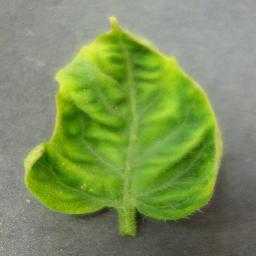
Label: Tomato___Tomato_Yellow_Leaf_Curl_Virus